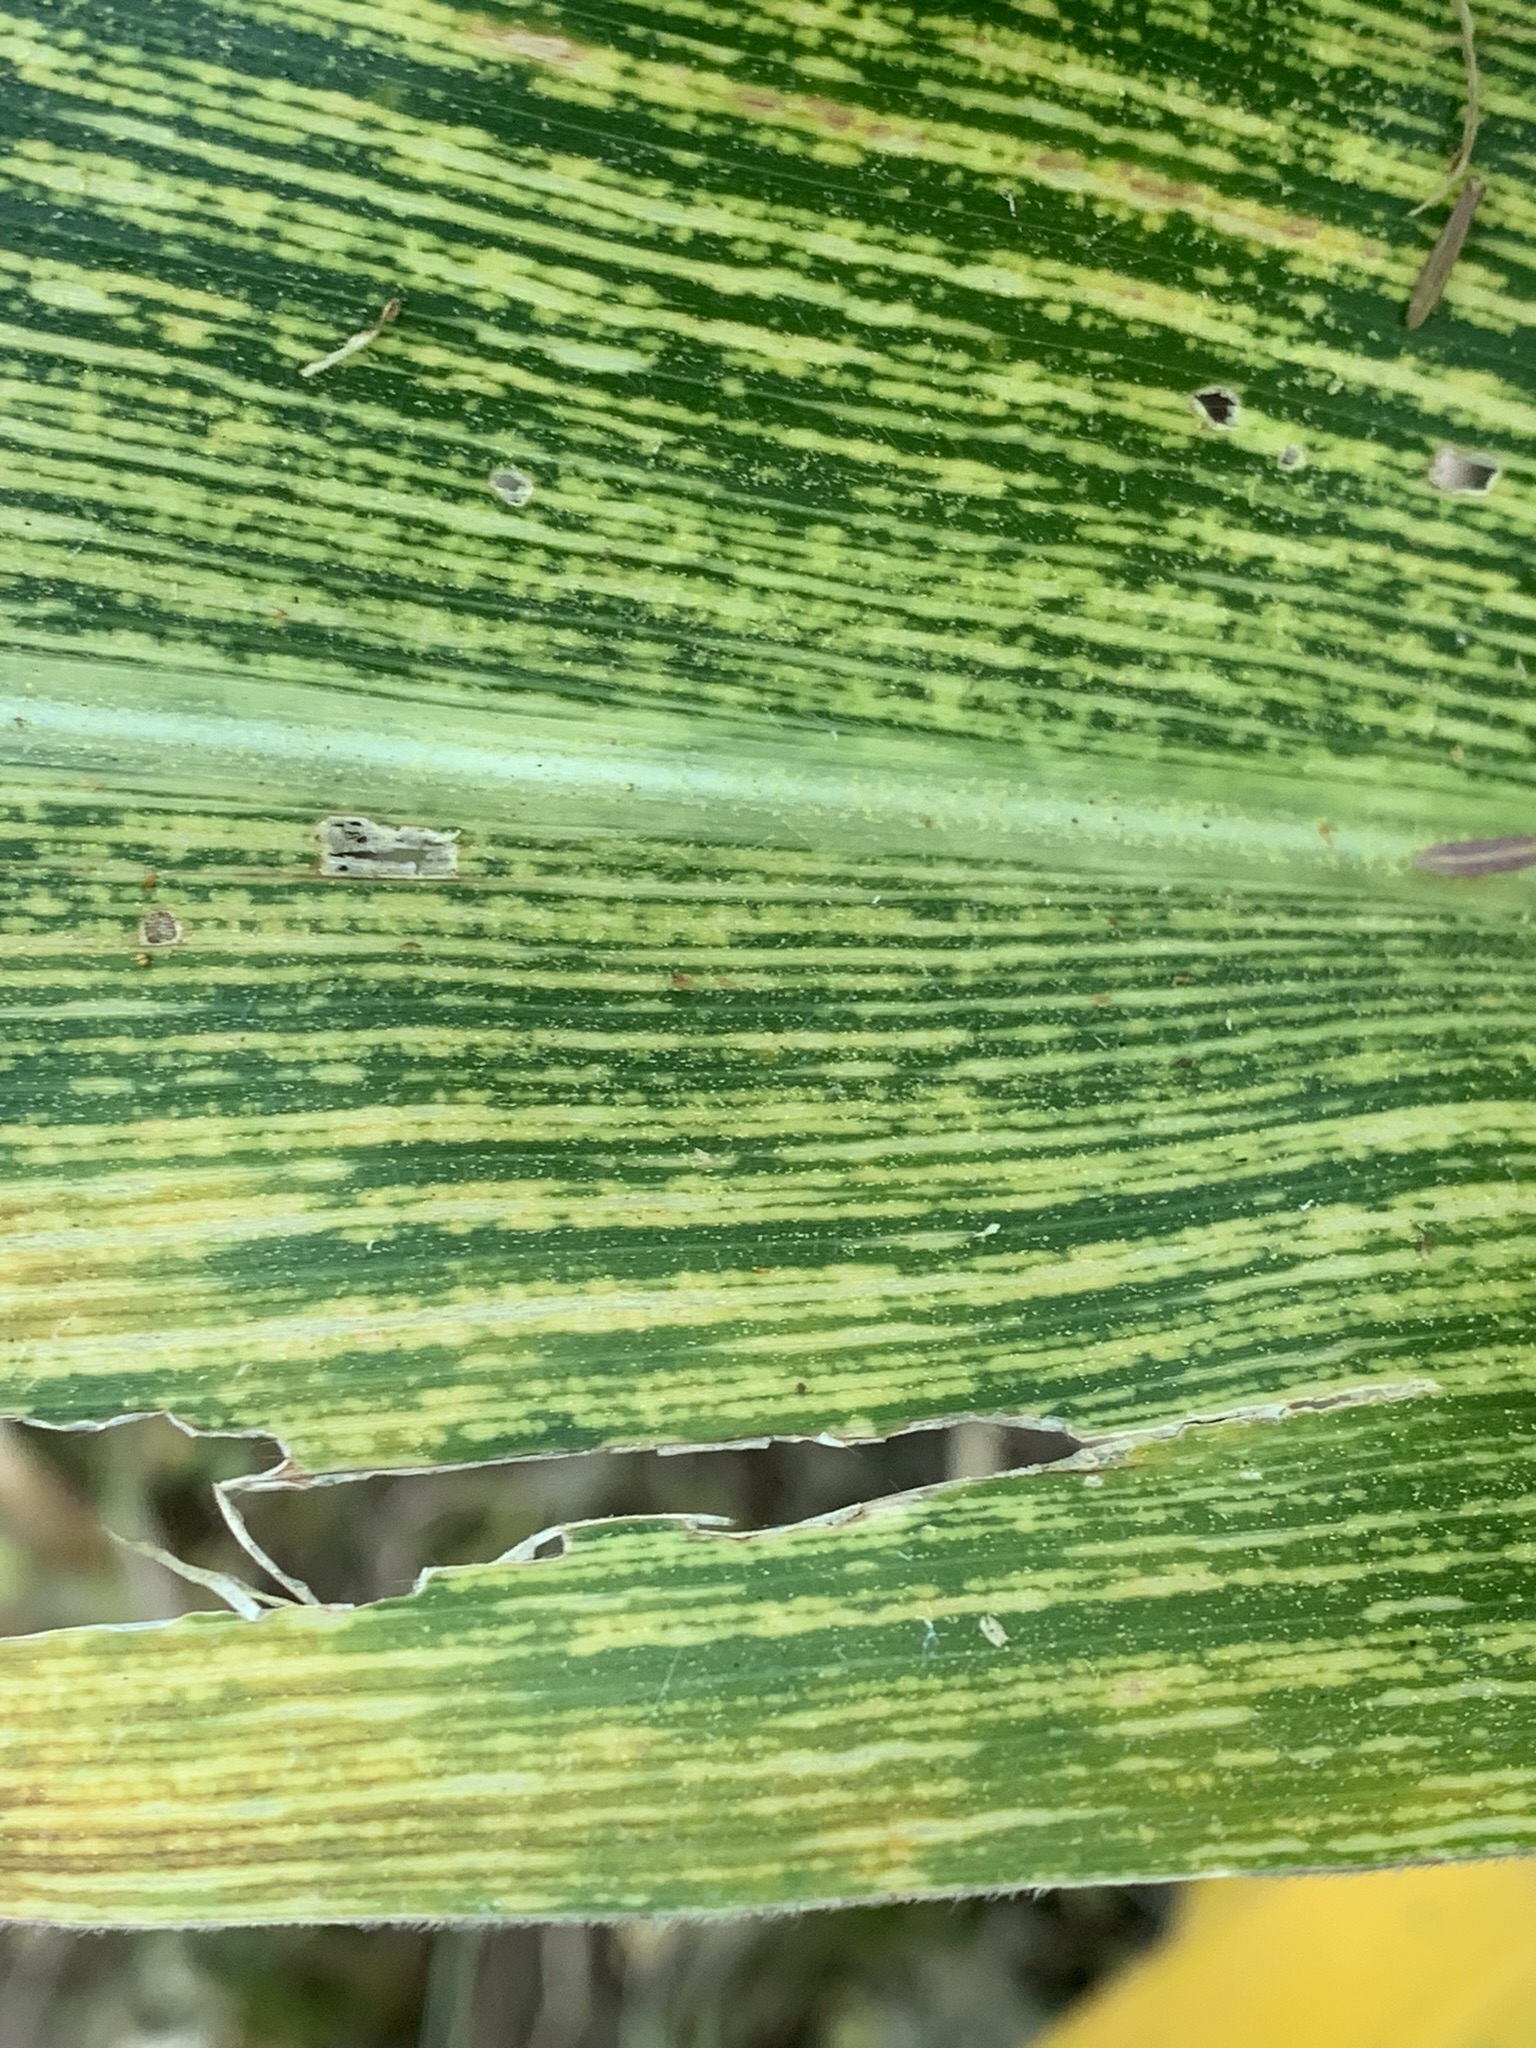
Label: MSV